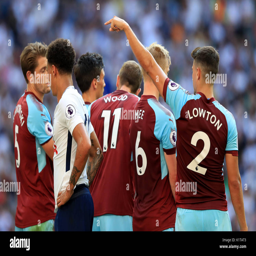
soccer player organises his team - mates during the match